Adi-Buddha

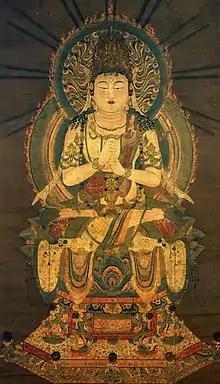
12th century painting of Mahāvairocana, Heian period, collecting in Nezu Museum

The term 本佛 (běn fó, original Buddha, root Buddha) appears in the works of Tiantai and Tendai school, referring to the original Buddha of the "Lotus Sutra"'s Original Gate (本門) teaching, which was also later identified with the cosmic Buddha Mahavairocana. In Tendai and most sects of Nichiren Buddhism, it is considered that the "Lotus Sutra" Essential Teaching section (chapters 15-28) reveals the "Original Buddha", the ultimate Buddha who has always been enlightened and will never pass away (though he may appear to do so as a skillful means). The term also referred to buddha-nature, the originally enlightened nature in all beings.